Gender inequality in the United States

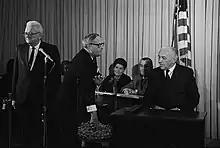
Congressman Alexander Pirnie (R-NY) drawing the first capsule for the Selective Service draft, December 1, 1969.

In the United States, most male US citizens and residents must register with the Selective Service System within 30 days of their 18th birthday. Those who fail to register may be punished by up to five years in prison and a fine of up to $250,000, although no non-registrants have been prosecuted since January 1986. They may also be ineligible for citizenship (for immigrants), federal student financial aid, federal job training and federal employment, and for certain states, state employment and even driver's licenses.